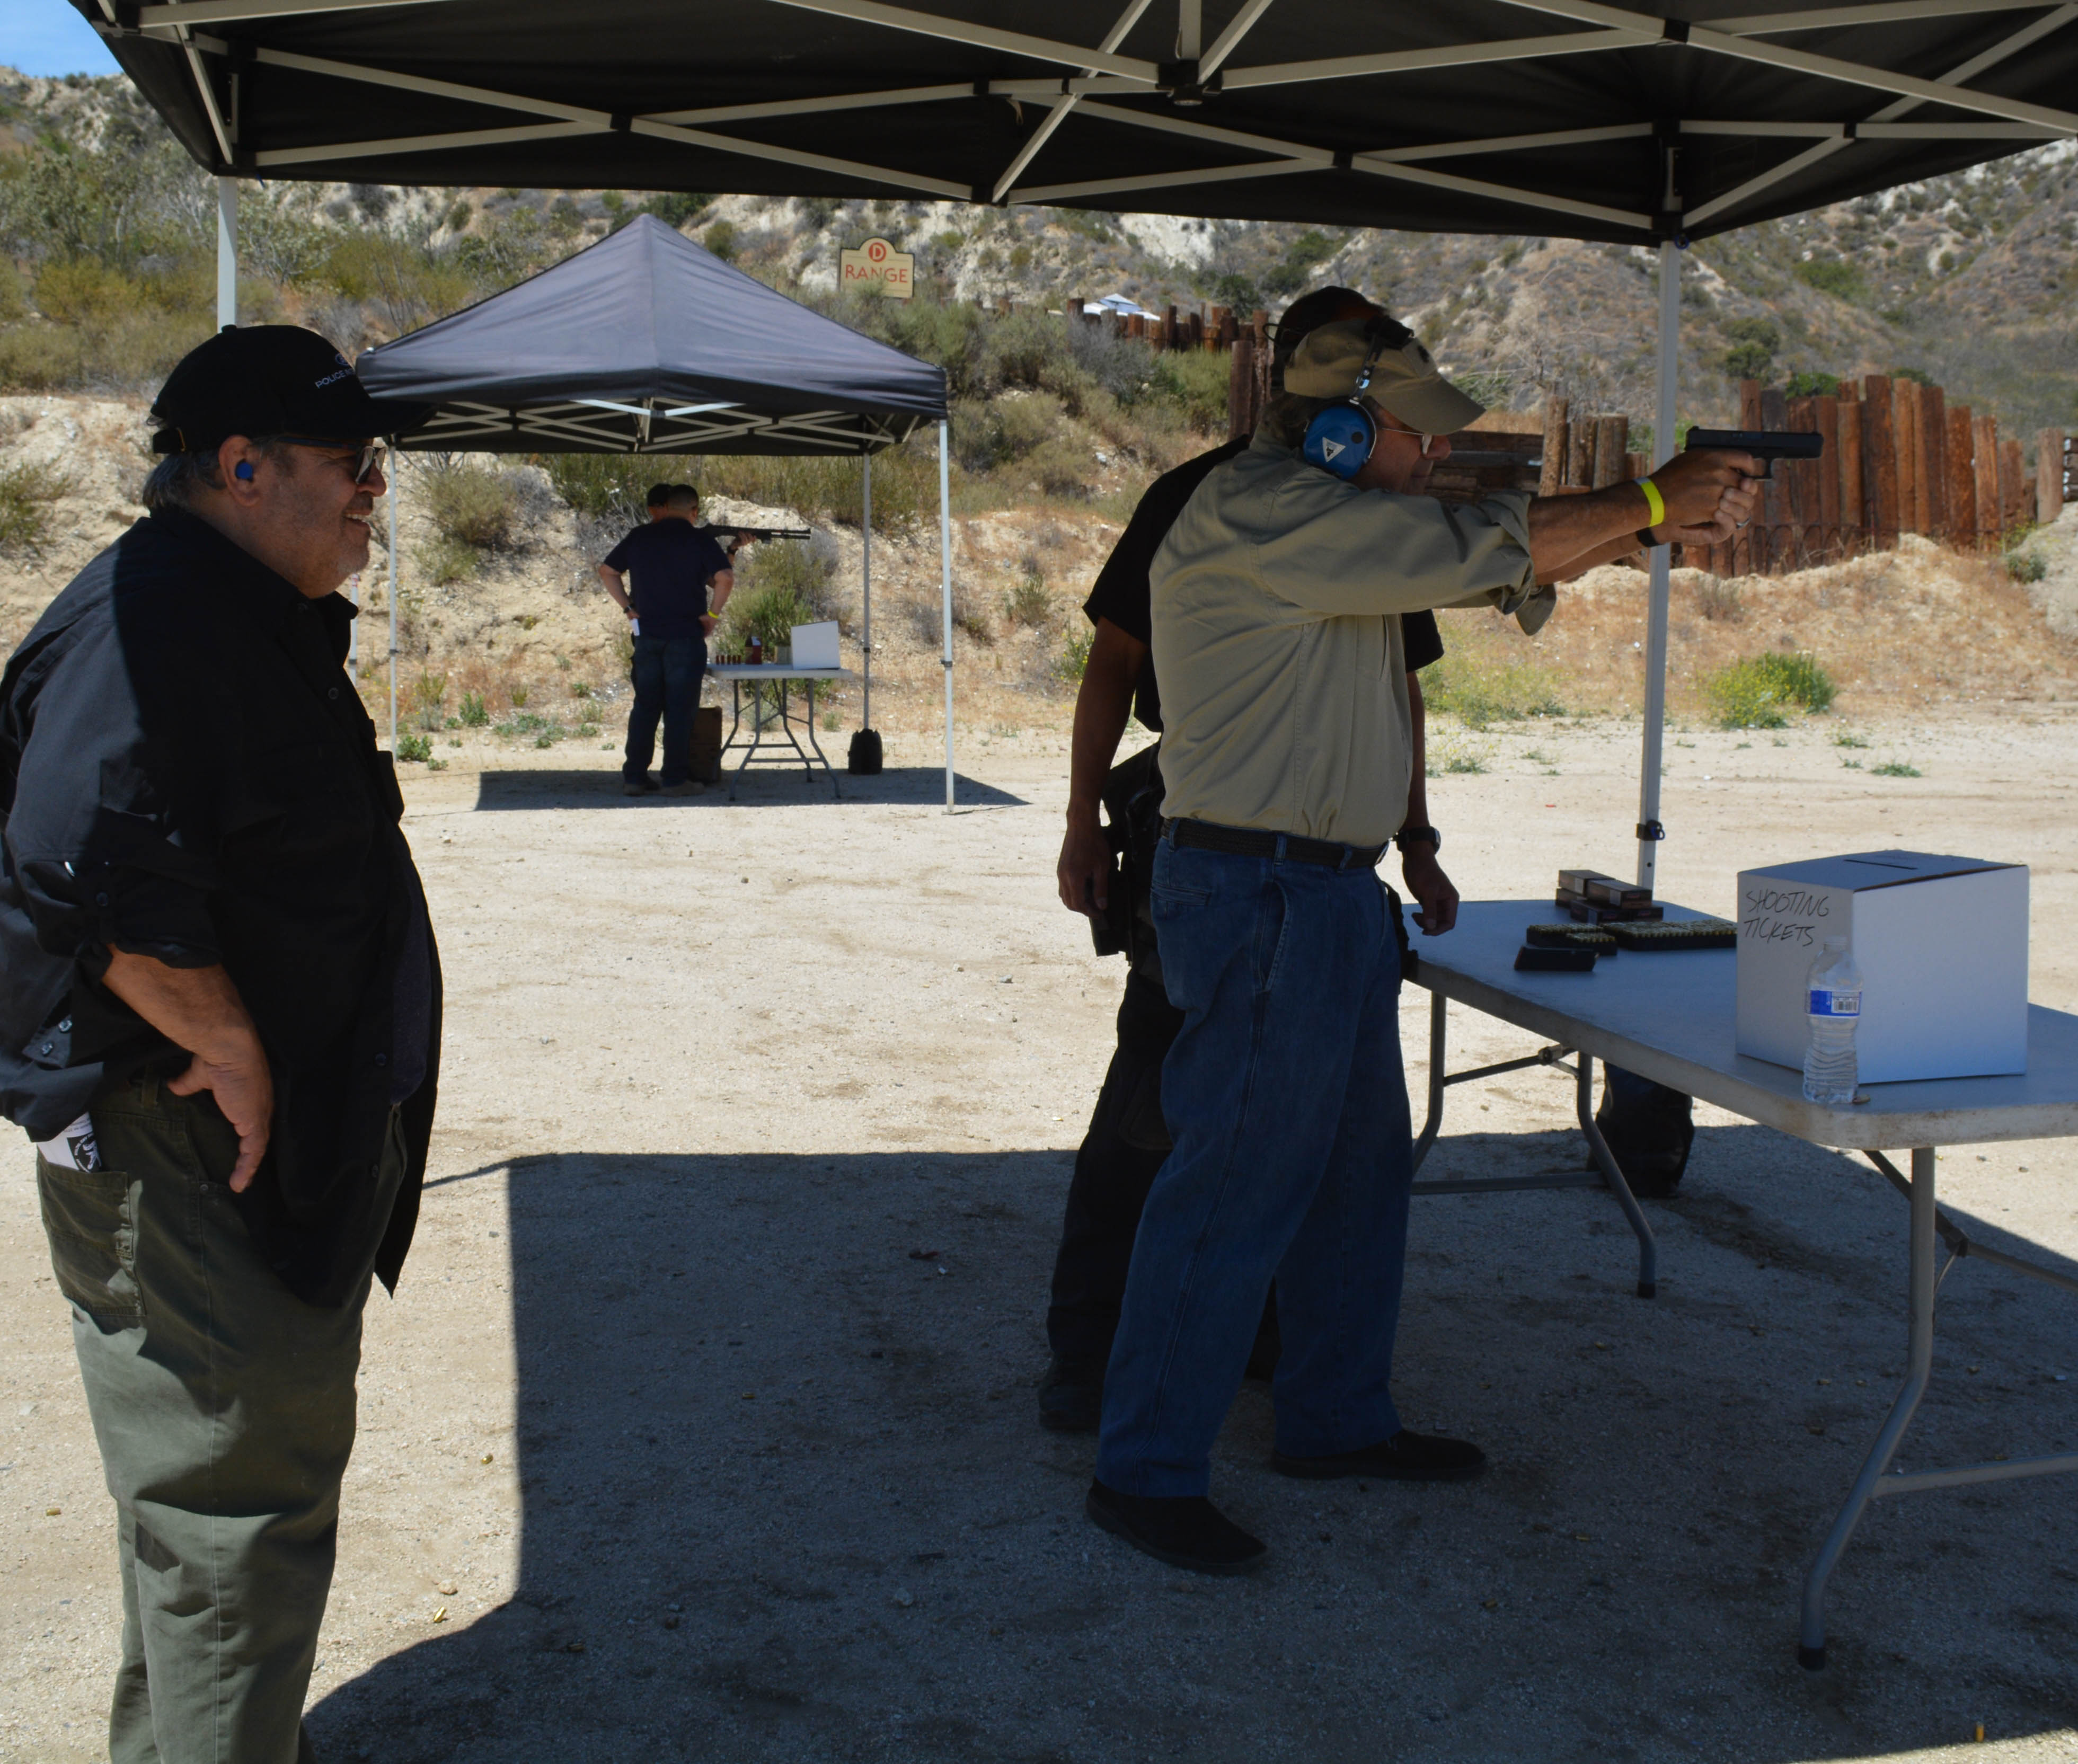
military, shooting, shooting range, shooting sport